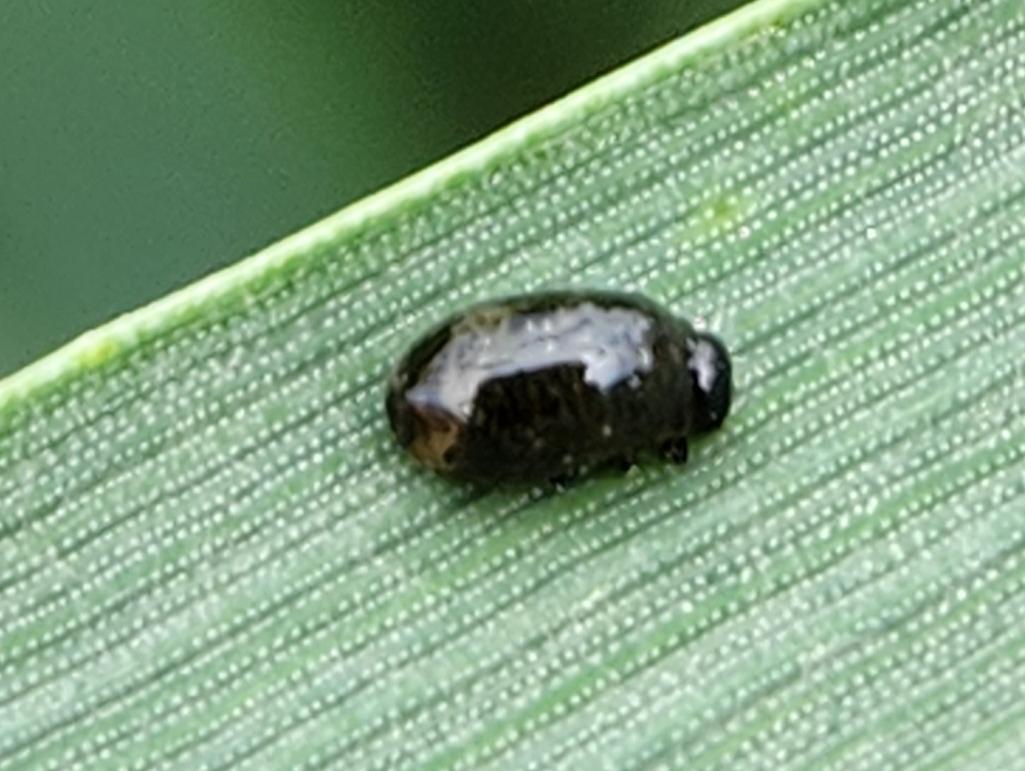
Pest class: cereal_leaf_beetle